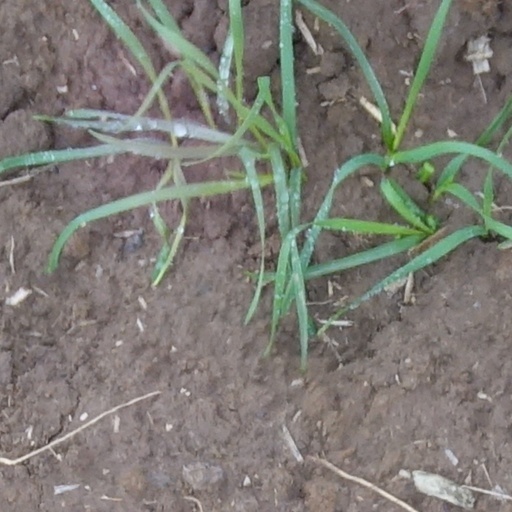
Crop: wheat